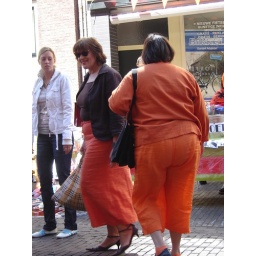
We dress in orange